Movie theater

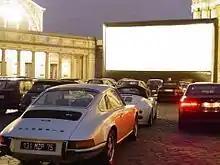
A drive-in with a wide inflatable movie screen in the centre of Brussels

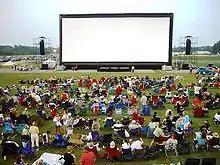
A giant inflatable movie screen used at a temporary outdoor movie theater (open air cinema)

Traditionally a movie theater, like a stage theater, consists of a single auditorium with rows of comfortable padded seats, as well as a foyer area containing a box office for buying tickets. Movie theaters also often have a concession stand for buying snacks and drinks within the theater's lobby. Other features included are film posters, arcade games and washrooms. Stage theaters are sometimes converted into movie theaters by placing a screen in front of the stage and adding a projector; this conversion may be permanent, or temporary for purposes such as showing arthouse fare to an audience accustomed to plays. The familiar characteristics of relatively low admission and open seating can be traced to Samuel Roxy Rothafel, an early movie theater impresario. Many of these early theaters contain a balcony, an elevated level across the auditorium above the theater's rearmost seats. The rearward main floor "loge" seats were sometimes larger, softer, and more widely spaced and sold for a higher price. In conventional low pitch viewing floors, the preferred seating arrangement is to use staggered rows. While a less efficient use of floor space this allows a somewhat improved sight line between the patrons seated in the next row toward the screen, provided they do not lean toward one another.